Wally Messenger

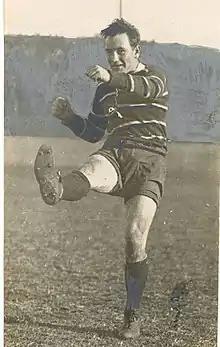
Wally Messenger

Wally Messenger was prominent in perhaps the most legendary game of Rugby League ever chronicled. It was described as Rorke's Drift, an analogy to an outnumbered embattled group of British soldiers in Southern Africa who won a victory over a much larger and formidable army of Zulu warriors (1879).